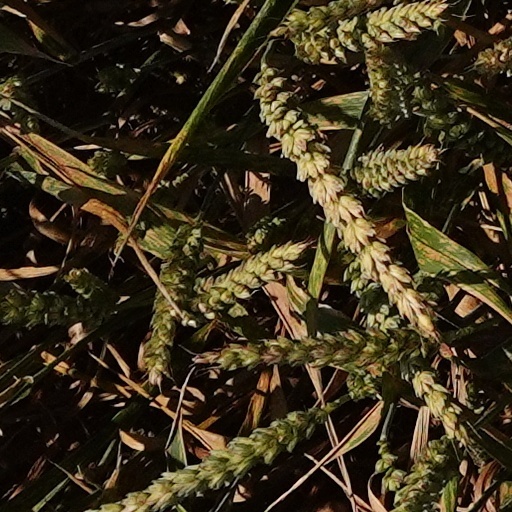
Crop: wheat